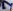
Number: 7